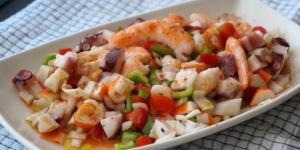
salpicon de marisco